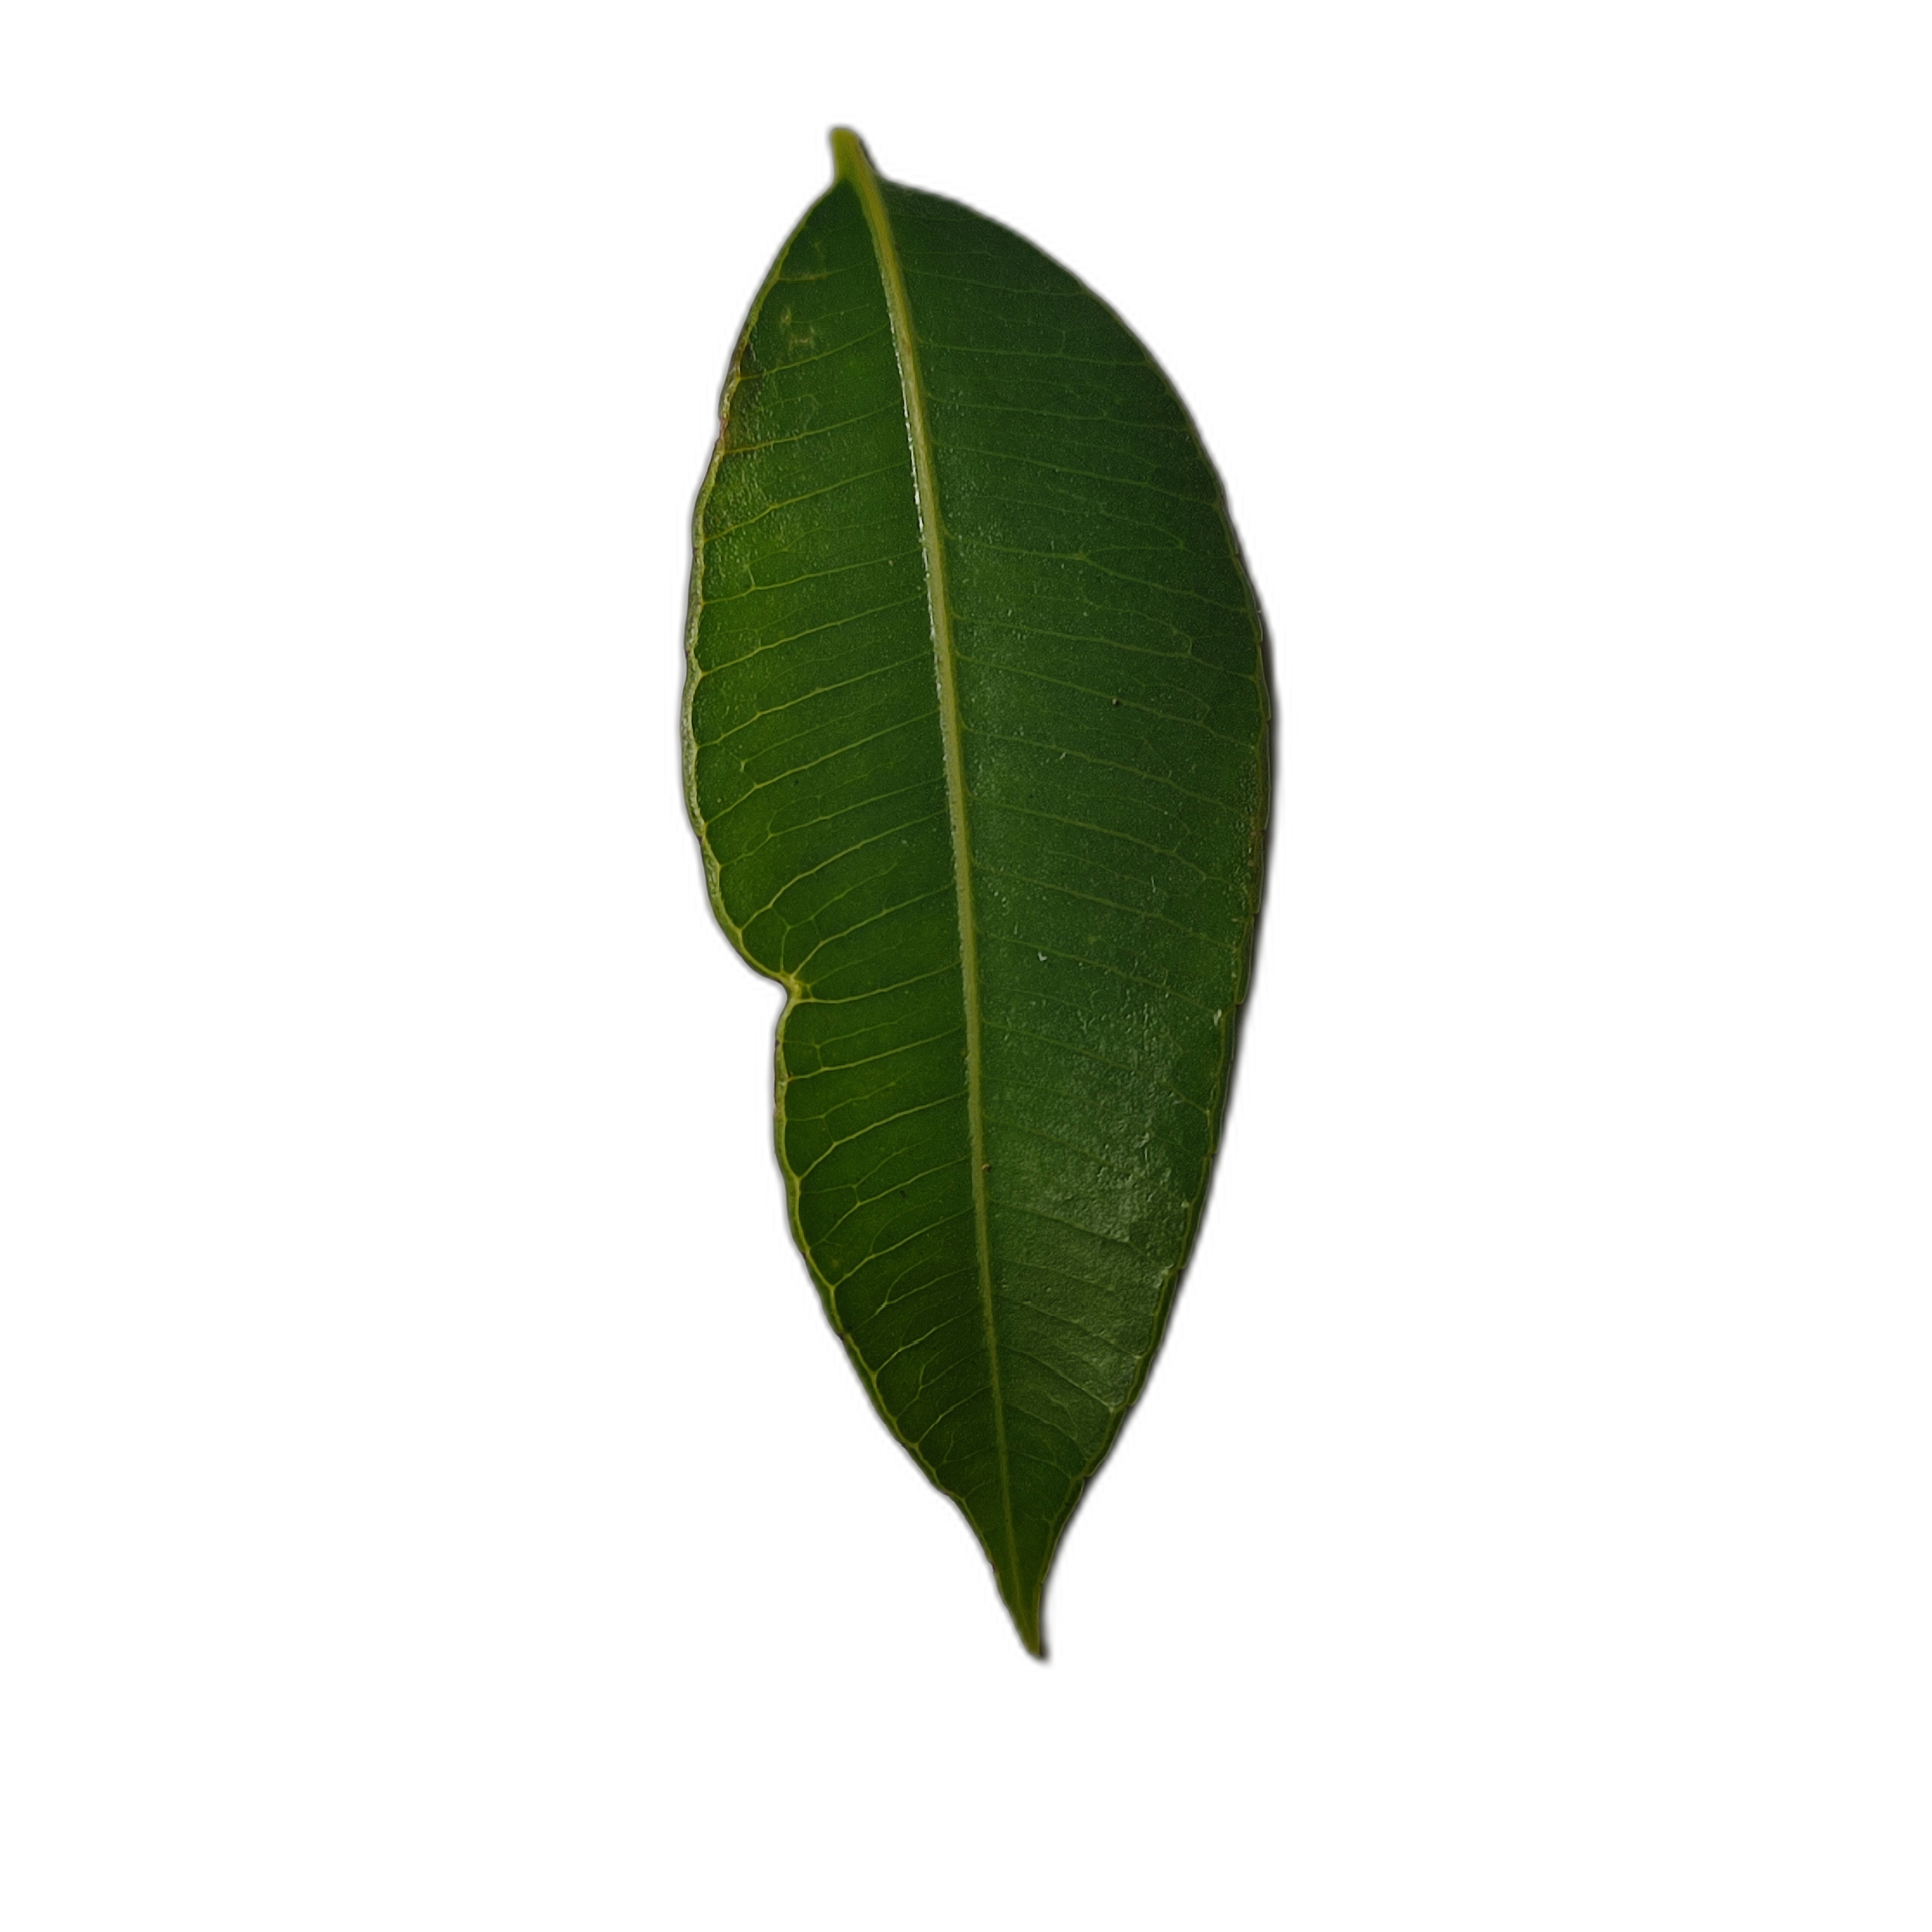
Label: healthy